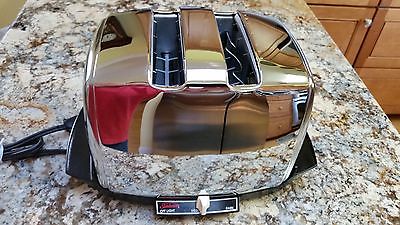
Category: toaster